Ickford

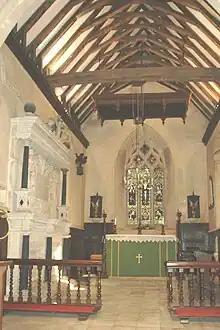
St. Nicholas' chancel, showing 14th-century Decorated Gothic east window with reticulated tracery and 14th-century roof

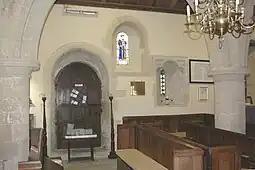
Part of St. Nicholas' north aisle, with lancet windows of different ages and elevations

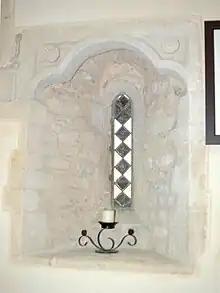
Early English Gothic lancet window in St. Nicholas' north aisle with later cusped rere-arch

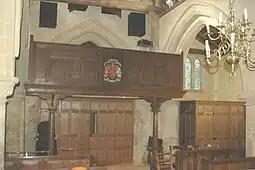
West gallery in St. Nicholas' nave

The Church of England parish church of Saint Nicholas dates from the late 12th or early 13th century. The nave was built in about AD 1210, with a porch in the middle of the south side. Relatively narrow three-bay north and south aisles were added in about 1230, with the south aisle absorbing the original porch and taking the porch's south wall for the limit of its width. The north aisle has one Norman and Early English Gothic 13th-century lancet windows, one of which has a later rere-arch with cusped spandrels, each with a carved rosette.